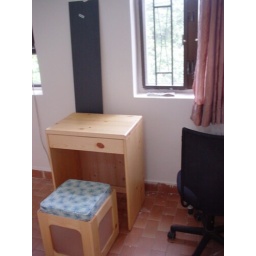
Dressing table in the bedroom